Joey Haywood

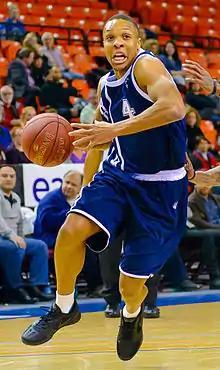
Haywood drives to the basket in 2015

Joel "Joey" Haywood (born 3 September 1984) is a Canadian-born Trinidad and Tobago former professional basketball player who was a member of the Trinidad and Tobago national team. Due to his reputation as a streetball player and his ball-handling expertise, he is often nicknamed "The King Handles".